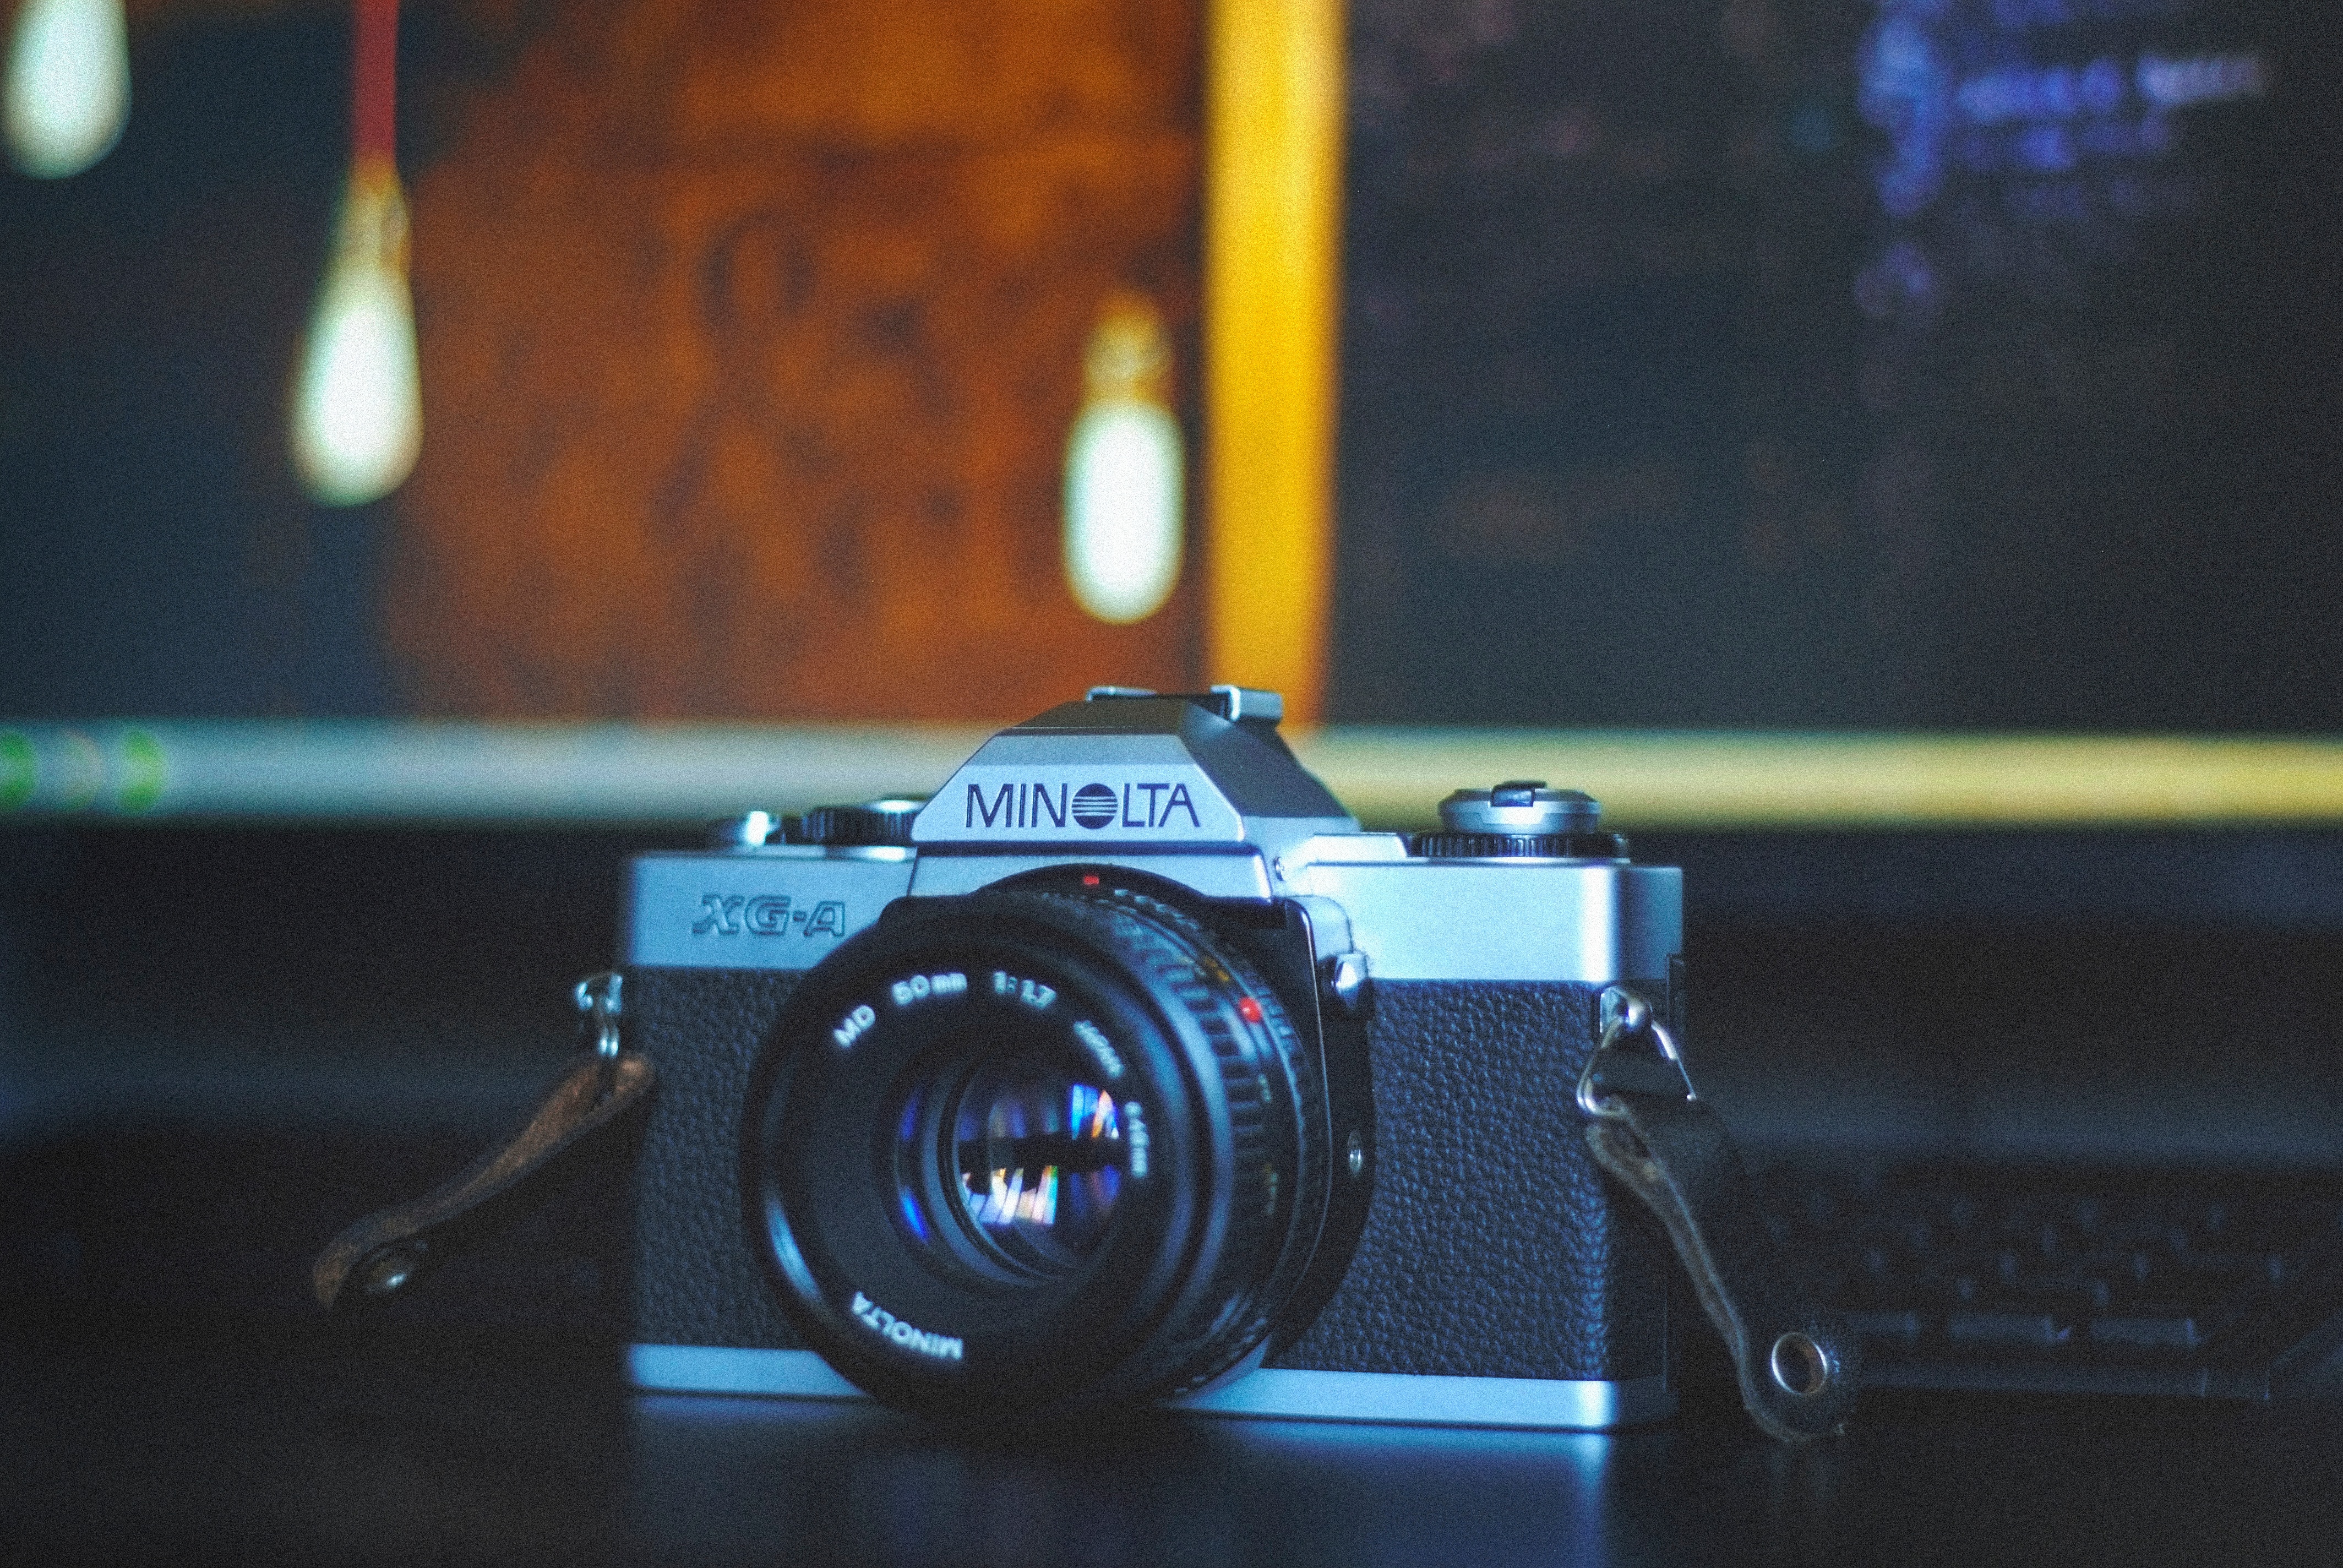
light, camera, blue, reflex camera, digital camera, digital slr, single lens reflex camera, cameras optics, mirrorless interchangeable lens camera